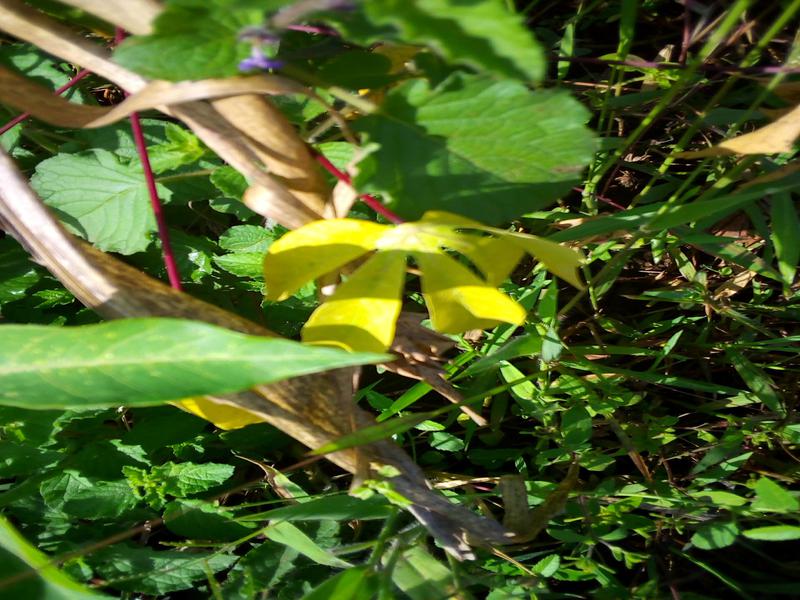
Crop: cassava
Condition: healthy